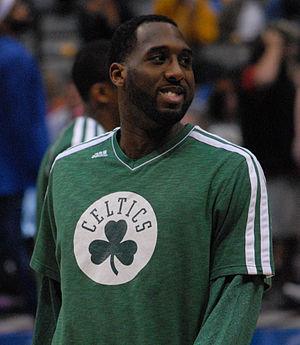
Dewayne « D. J. » White, Jr. est un joueur américain de basket-ball né le 21 février 1988 à Tuscaloosa dans l'Alabama.